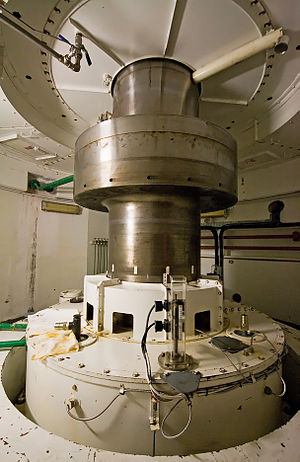
Vandkraftværk / Teknisk opbygning af et vandkraftværk / Kraftstationen
Akslingen mellem turbine og generator for et aggregat med vertikal opstilling. Lageret på toppen bærer vægten af akslen og turbine, og det nedre lagret er primært for at optage radielle kræfter. Mellemrummet mellem turbine og generator udgør ofte en egen etage i et stort kraftværk.
Et vandkraftværk er et kraftværk, som producerer elektrisk energi ved hjælp af rindende vand.